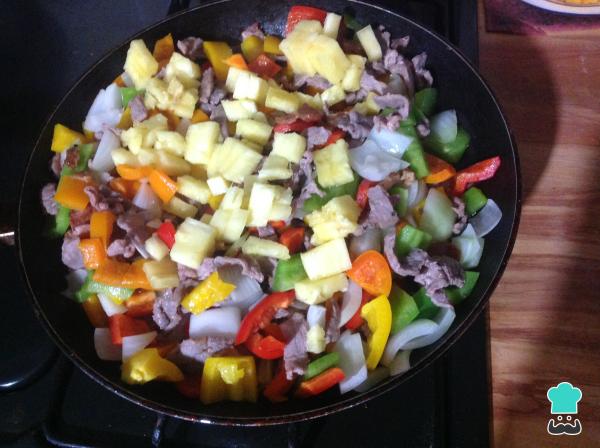
Cuando la cebolla tome un color transparente y los pimientos se hayan ablandado (aproximadamente unos 10 minutos), agregamos la piña. Dejamos los ingredientes otros 5-10 minutos cociendo. Apagamos y procedemos a servir los tacos de alambre.